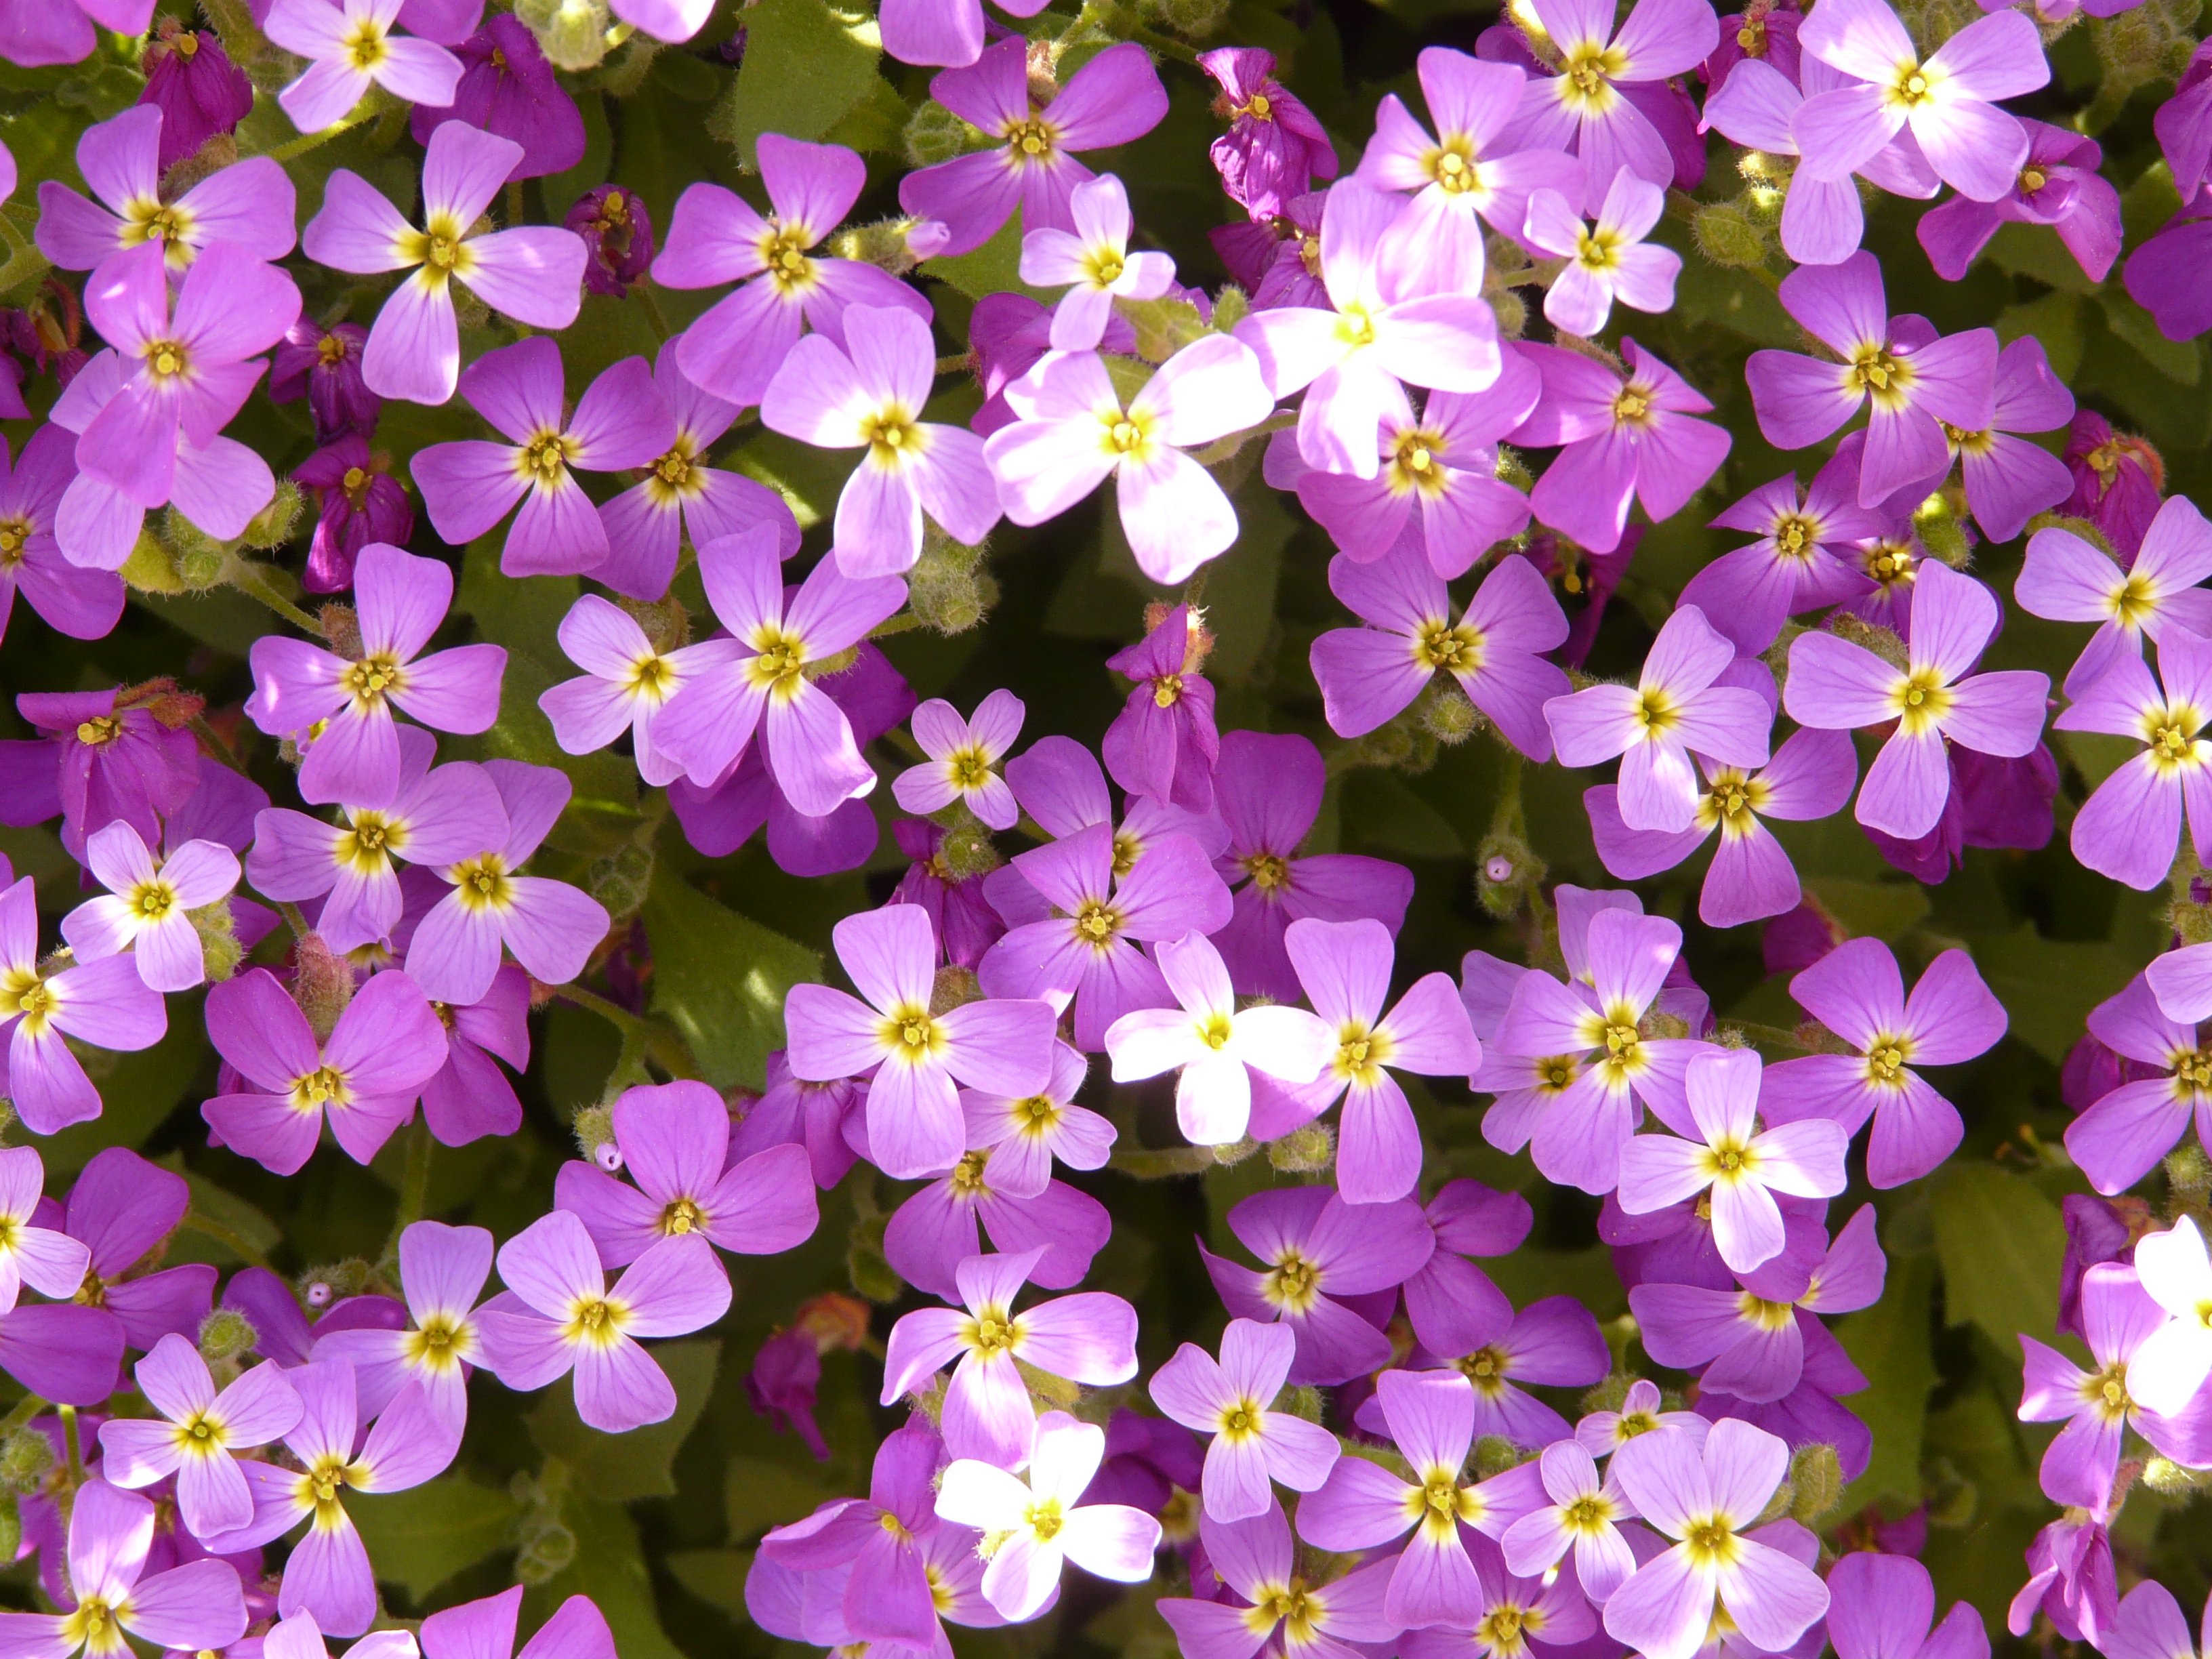
blossom, plant, flower, petal, bloom, spring, botany, blue, flora, violet, ornamental plants, flowering plant, stone garden, blue pillow, cushion plant, aubretia, annual plant, land plant, violet family, greek blue pillow